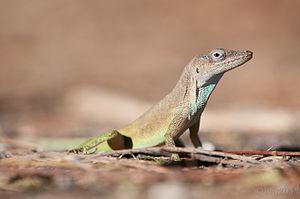
Anolis marmoratus, ou Ctenonotus marmoratus, est une espèce de sauriens de la famille des Dactyloidae.